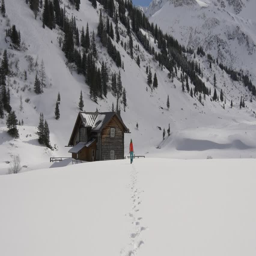
wooden house and a woman coming toward it leaving footprints in fresh snow